Rupert Murdoch

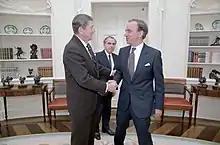
President Ronald Reagan during a meeting with Murdoch in the Oval Office in 1983

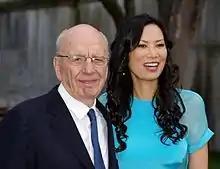
Murdoch with his third wife, Wendi, in 2011

McKnight (2010) identifies four characteristics of his media operations: free market ideology; unified positions on matters of public policy; global editorial meetings; and opposition to liberal bias in other public media.